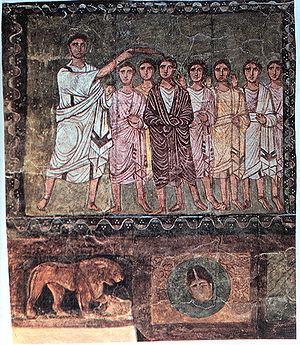
David est un personnage de la Bible, patriarche et deuxième roi d'Israël et Juda qui est présenté dans le récit biblique, avec son fils Salomon, comme l'un des deux fondateurs de l'ancien État israélite.